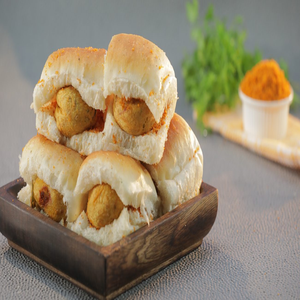
Dish: vadapav